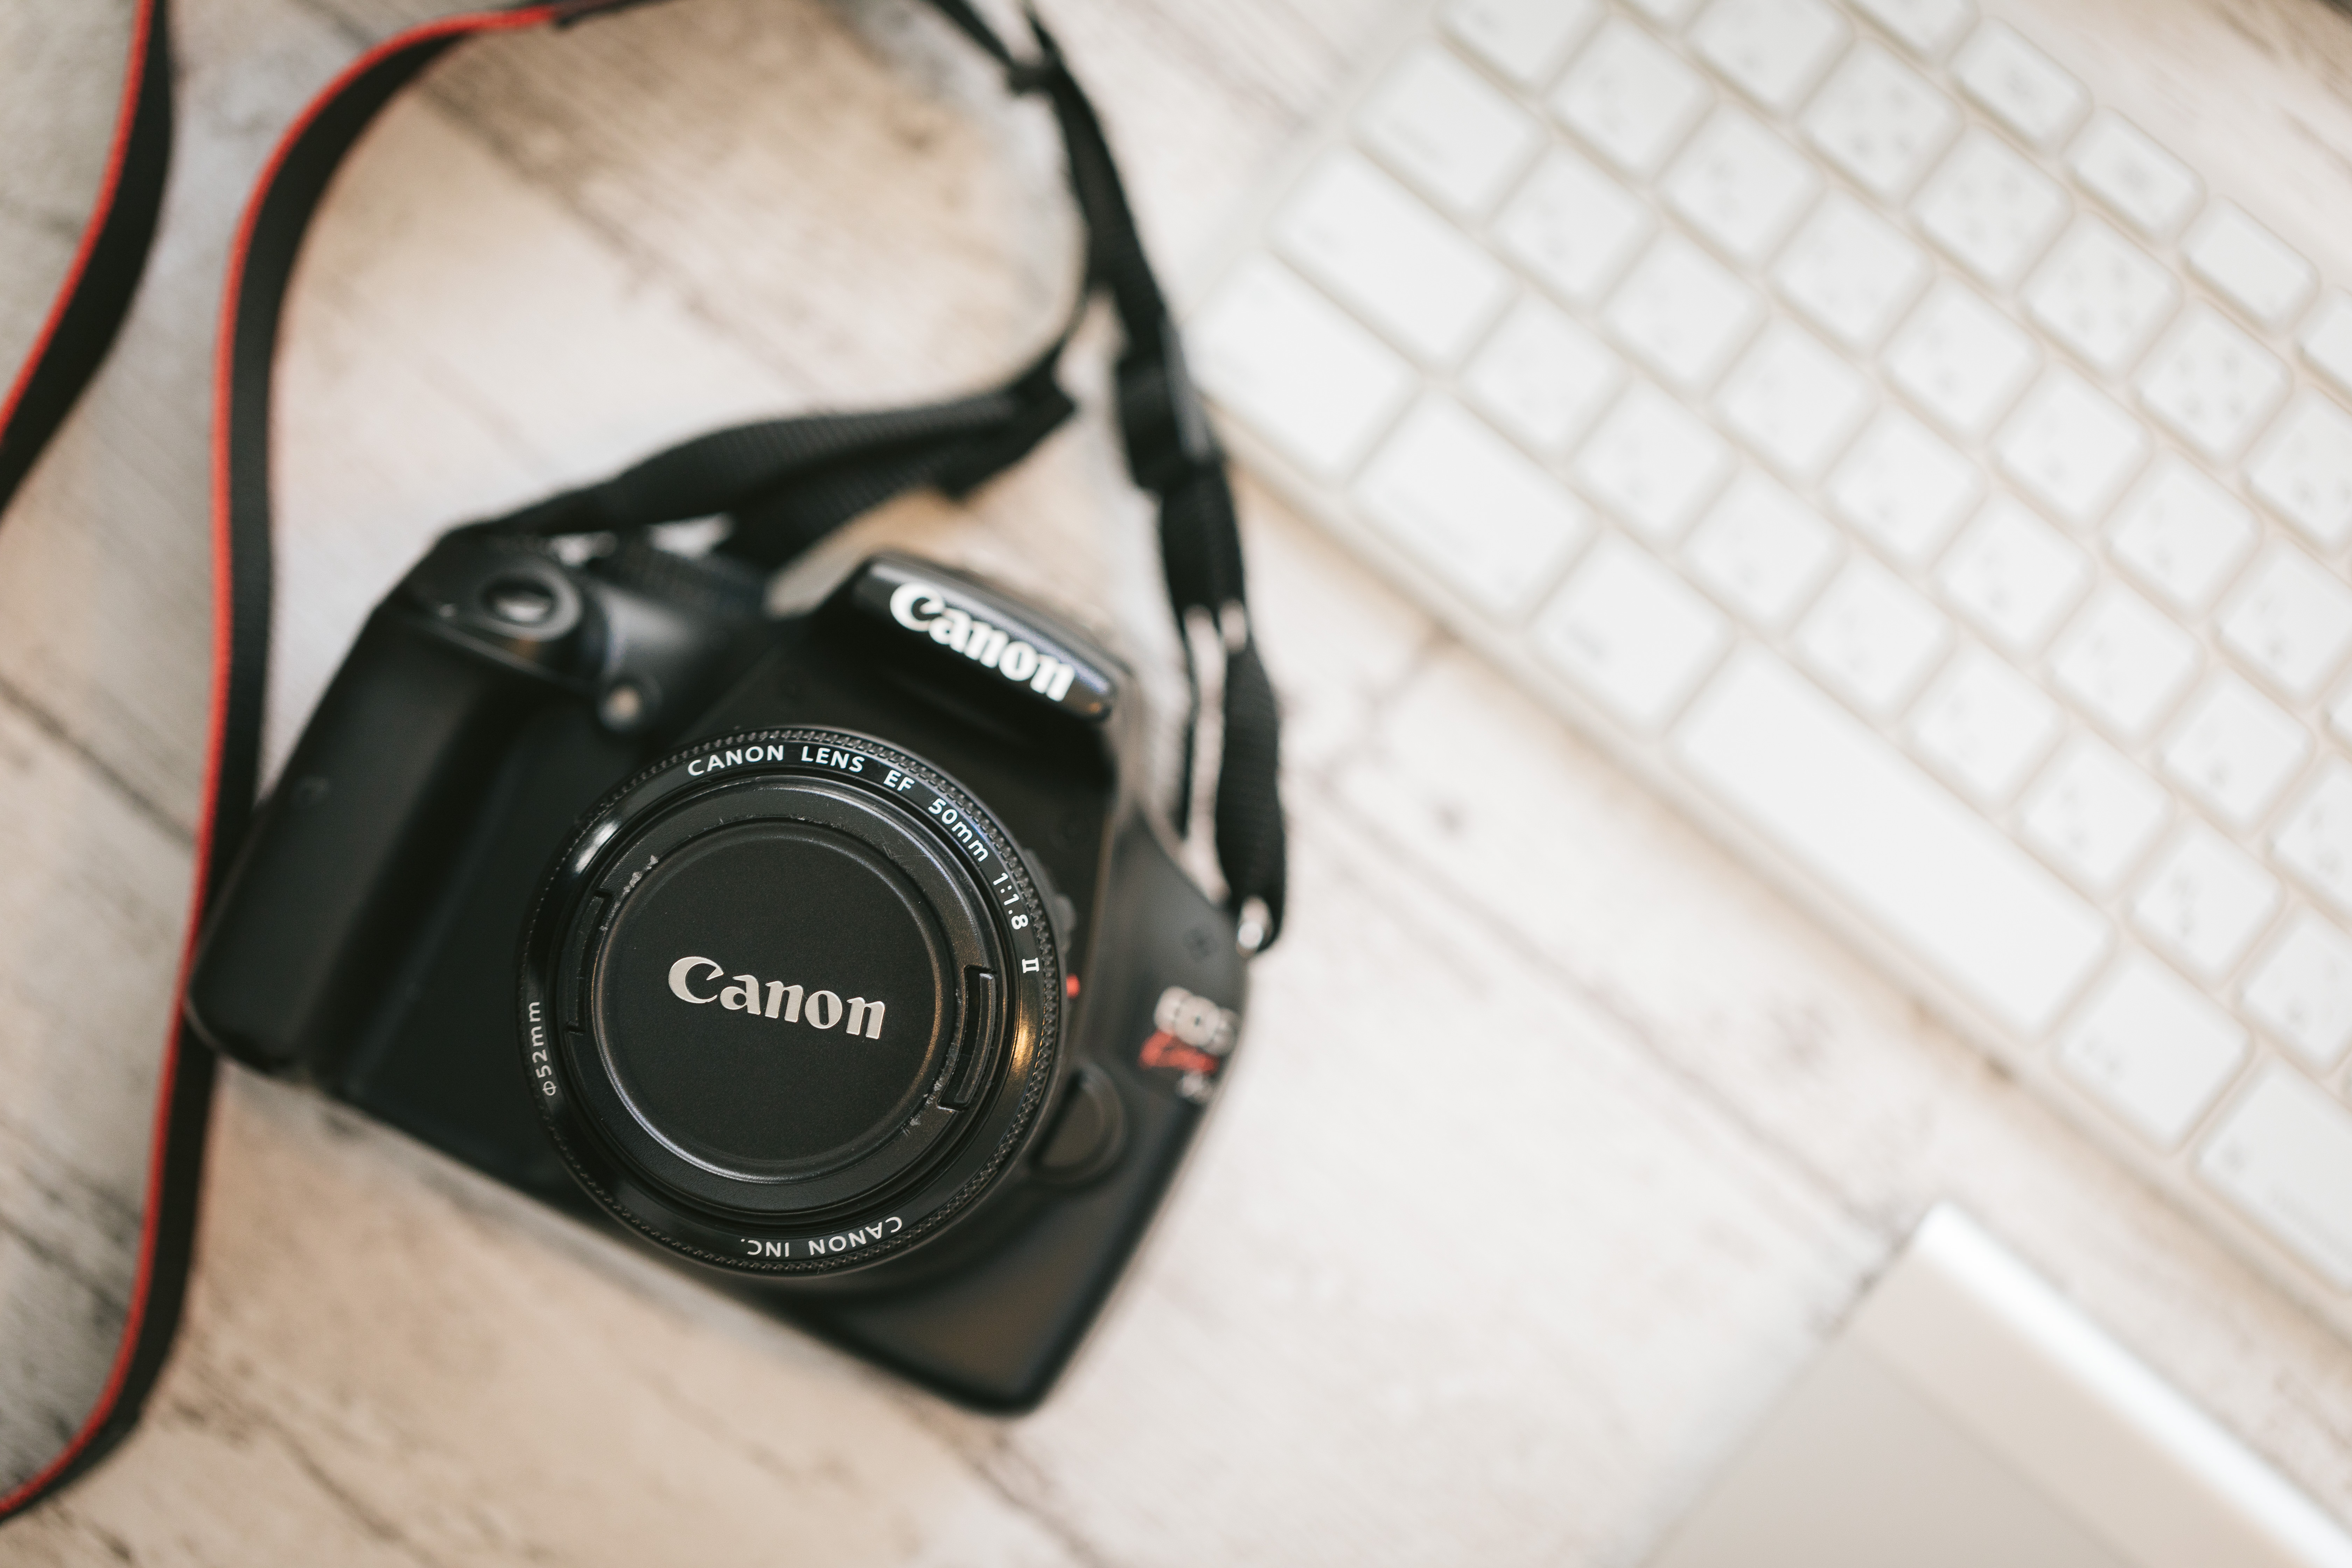
electronic, digital, Point and shoot camera, cameras optics, camera accessory, camera, digital camera, camera lens, reflex camera, digital slr, single lens reflex camera, photography, mirrorless interchangeable lens camera, lens, close up, macro photography, font, technology, electronics, electronic device, audio equipment, gadget, wire, shutter